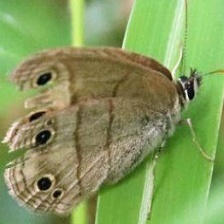
Species: WOOD SATYR
Butterfly family (ImageNet category): ringlet